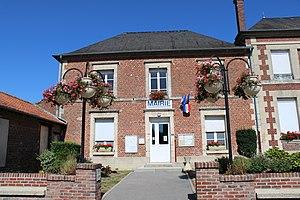
La mairie
Crisolles est une commune française située dans le département de l'Oise en région Hauts-de-France.